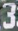
Number: 3